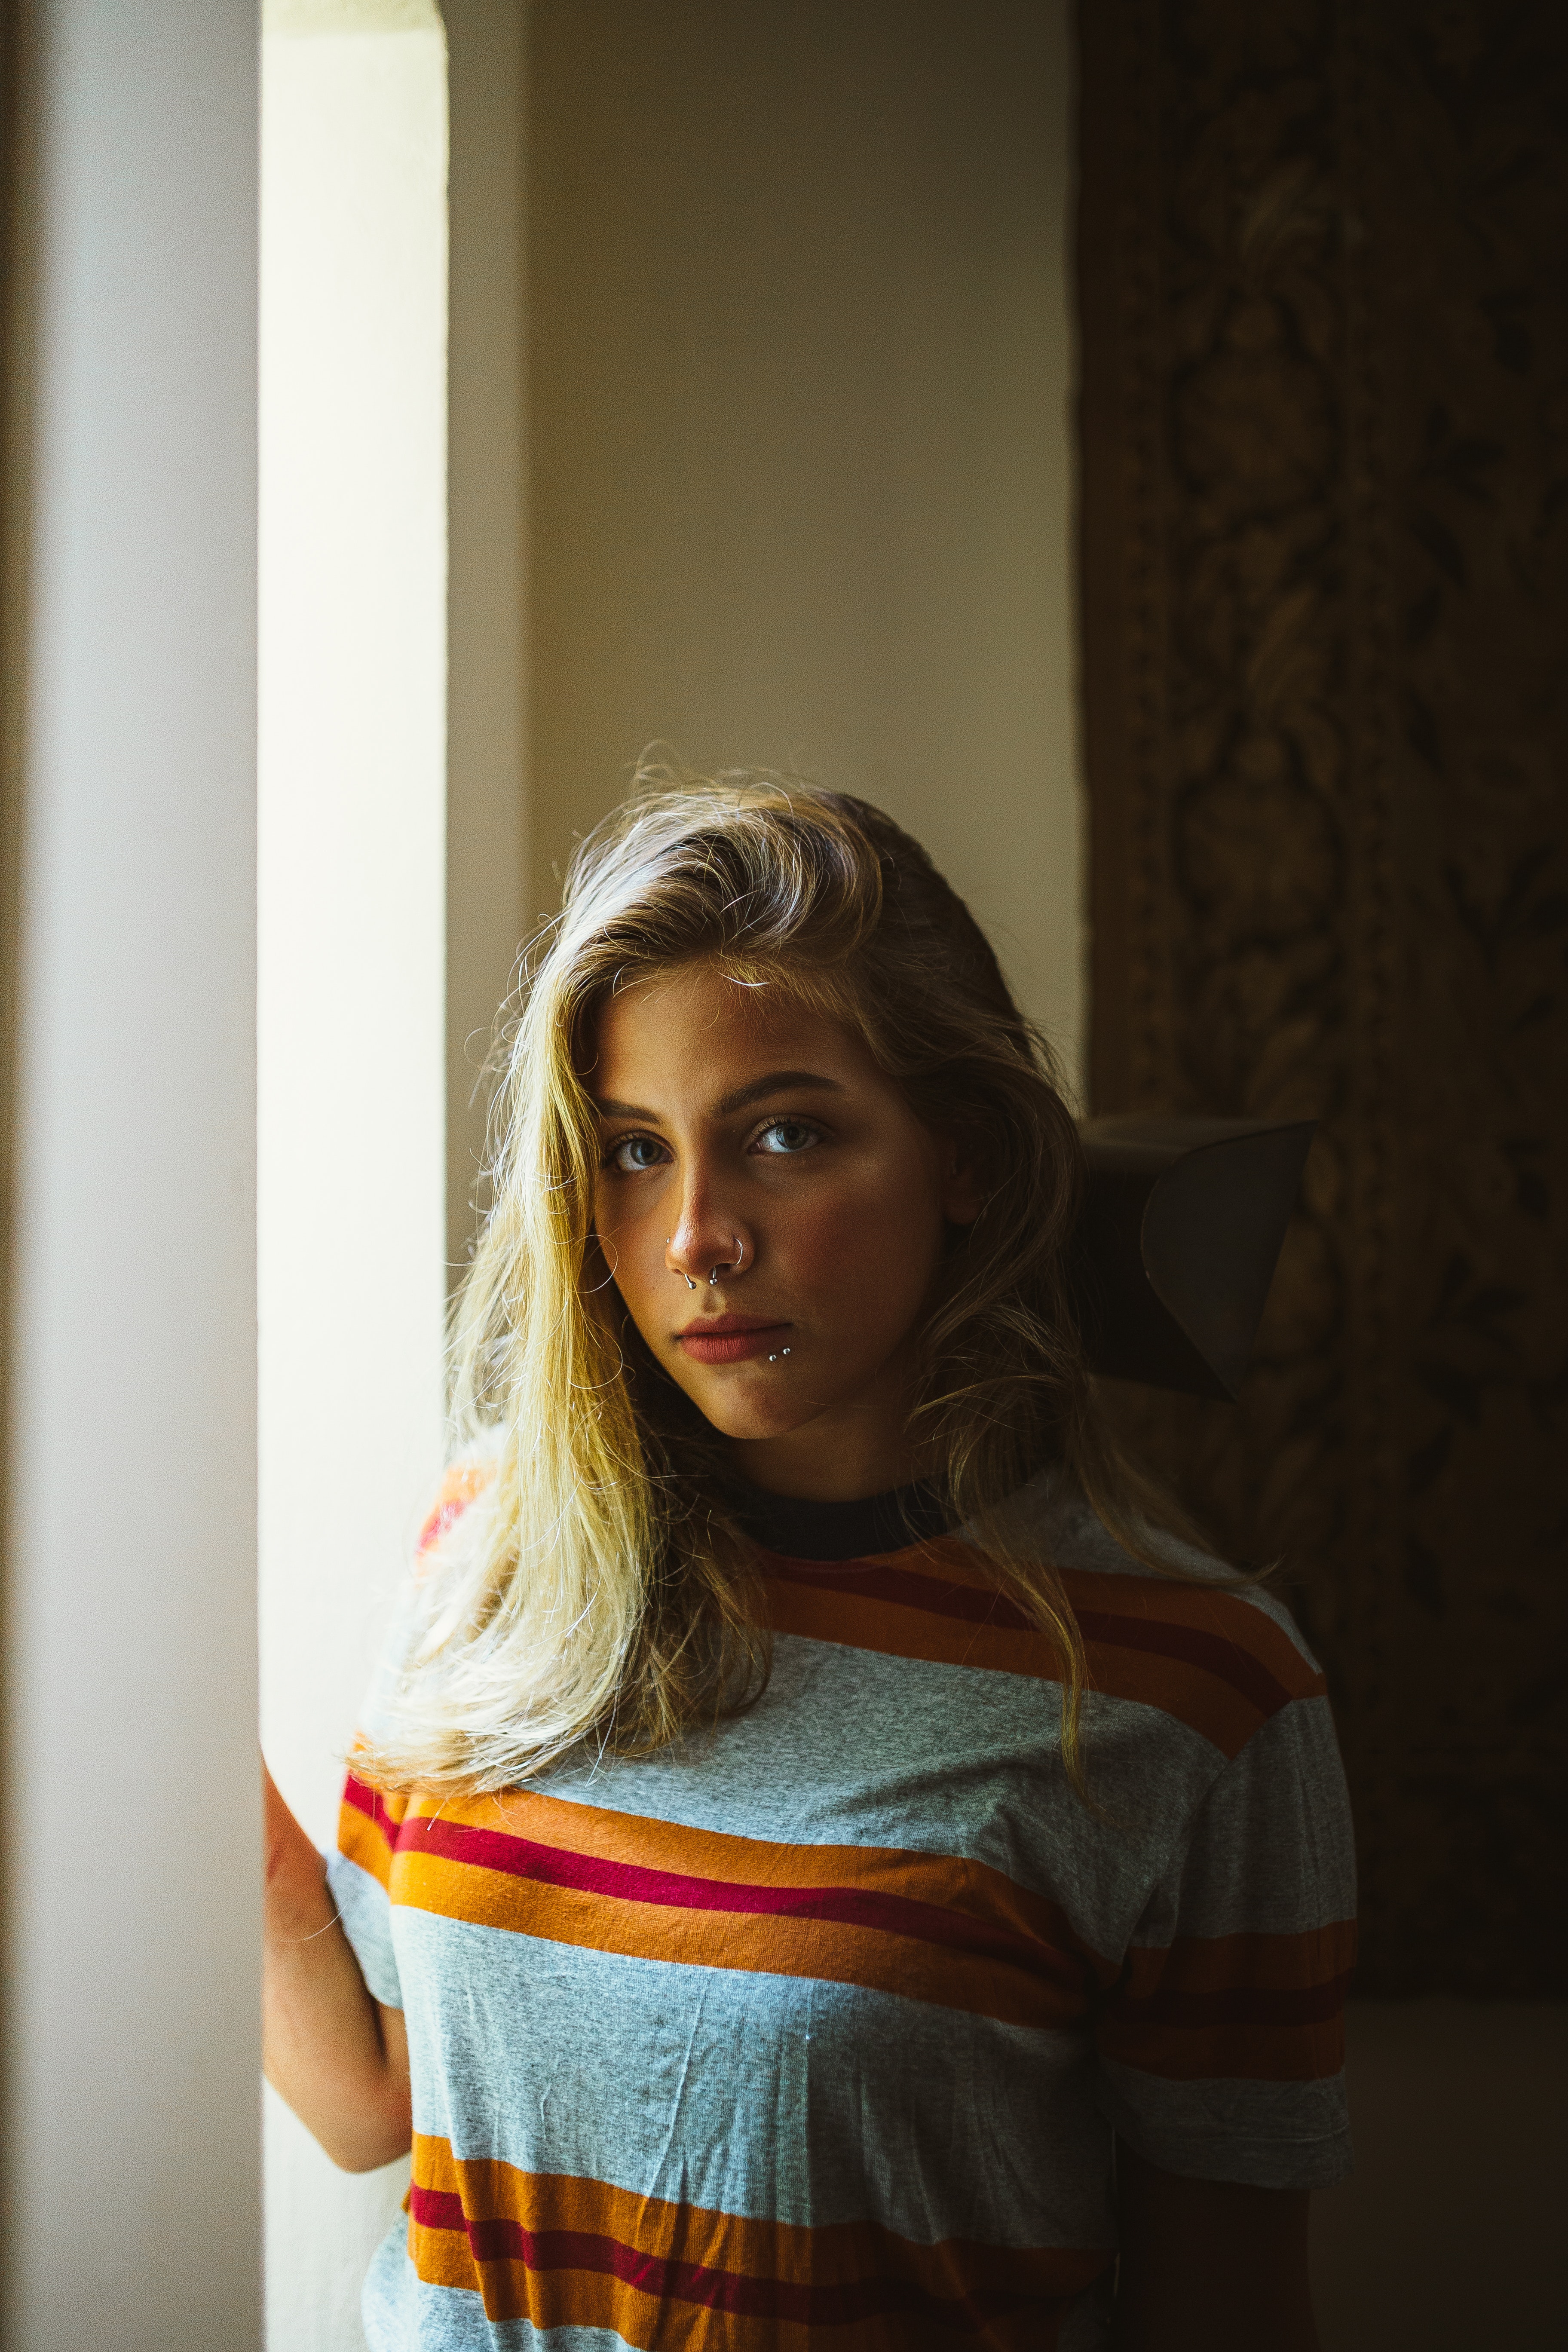
hair, face, beauty, yellow, long hair, eye, fashion, blond, lip, brown hair, photography, sunlight, room, textile, smile, window, dress, model, photo shoot, portrait